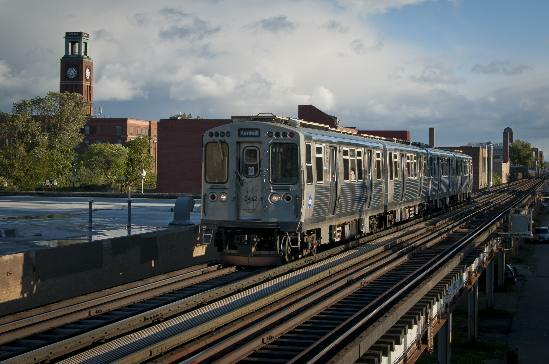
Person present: No